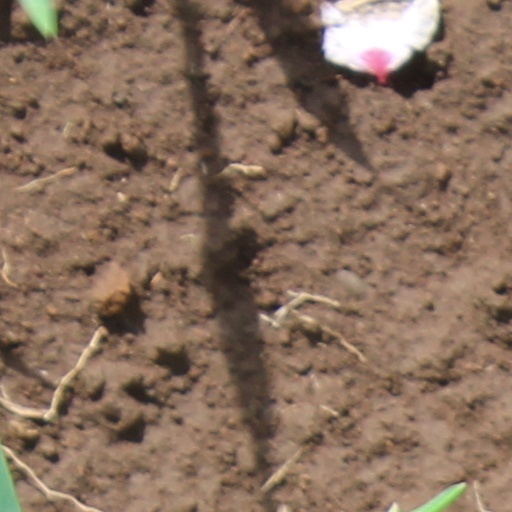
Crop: wheat